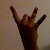
The image shows a hand gesture representing the number 8 in Indian Sign Language.